20,000 Leagues Under the Sea (1954 film)

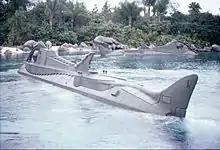
at Walt Disney World in 1979

Disneyland used the original sets as a walk-through attraction from 1955 to 1966. Walt Disney World Resort's Magic Kingdom also had a dark ride named from 1971 to 1994 which consisted of a submarine ride, complete with the giant squid attack, and an arrangement of the main theme from the 1954 film playing on Captain Nemo's organ in the background. For this ride, voice artist Peter Renaday stood in for James Mason in the role of Captain Nemo.